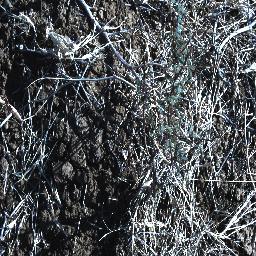
Label: prickly_acacia